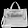
Label: Bag